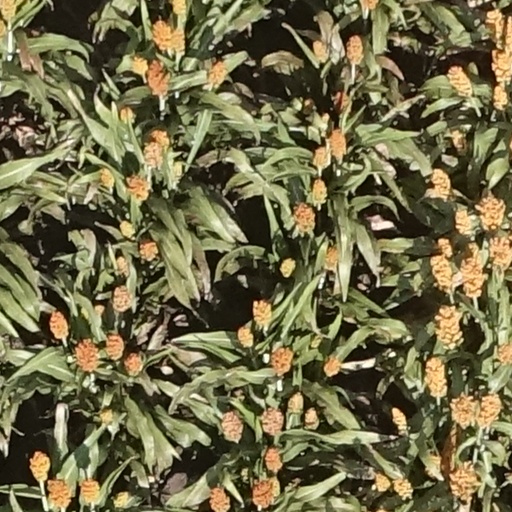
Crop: sorghum